HIV/AIDS in Australia

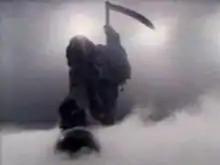
Grim reaper advertisement

In 1987, a well-known advertising program was launched, including television advertisements that featured the grim reaper rolling a ten-pin bowling ball toward a group of people standing in the place of the pins. These advertisements garnered a lot of attention: controversial when released, and continuing to be regarded as effective as well as pioneering television advertising.